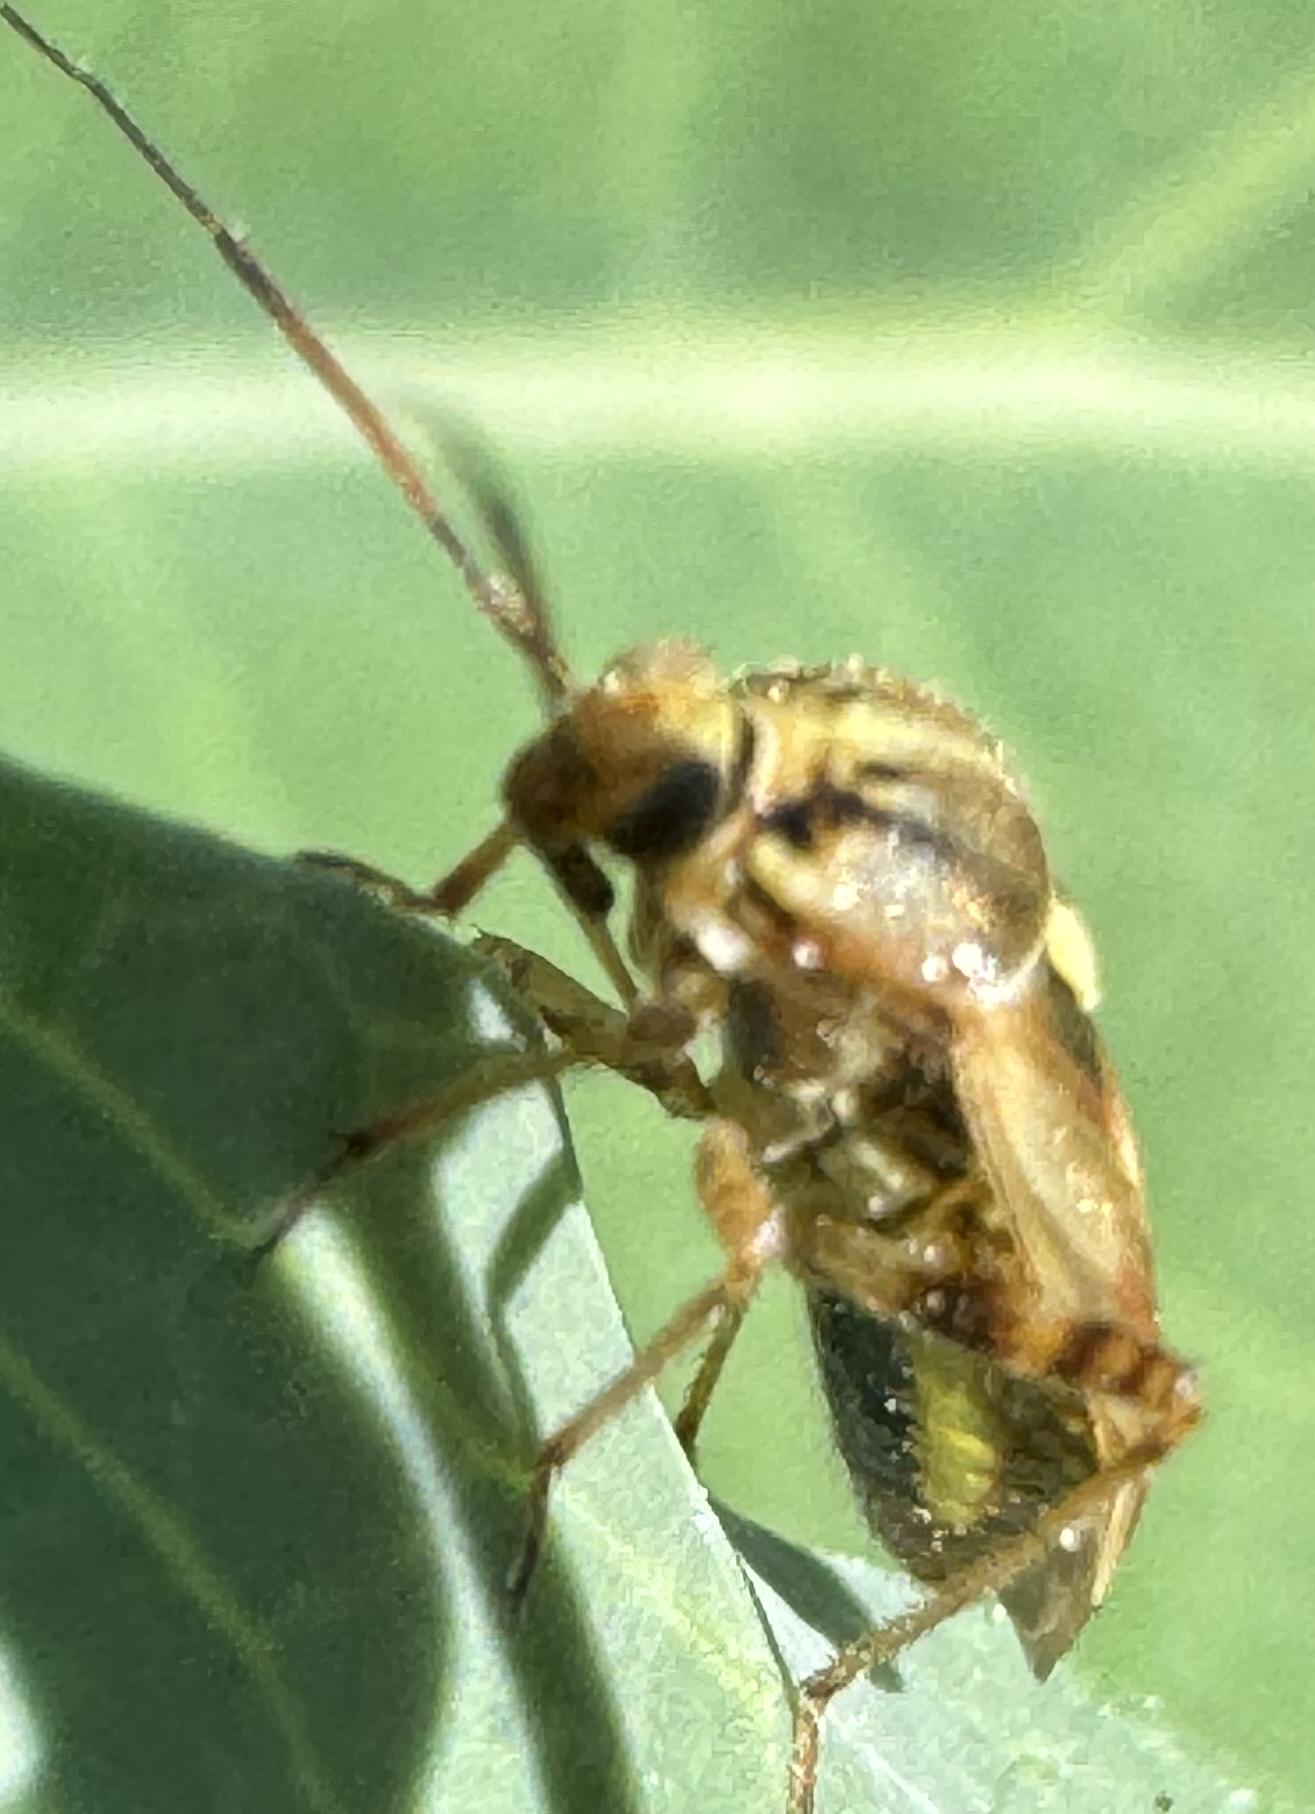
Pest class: lygus_bug